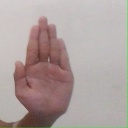
अक्षर: ध